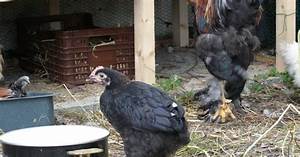
Label: gallina